Landing Zone Brace

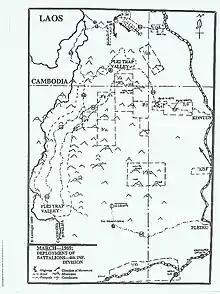
Positions of 4th Division, March 1969

On 3 March, A Company continued reconnaissance and was to establish a night defensive position at YA812884. Upon arriving at the location Company A established a perimeter and two men from third platoon were sent to recon a trail heading up the ridgeline. The patrol encountered two PAVN soldiers at what appeared to be an enemy observation post with a cooking pot and a sleeping area prepared in the brush. The PAVN soldiers fled up the hill before the patrol could take action. The patrol then reported back to their platoon leader Lieutenant Williams who was then ordered by the company commander Captain Isom to take 3rd platoon up the trail in pursuit of the PAVN. It was recommended by the company artillery observer Lieutenant Flannigan to prepare the area with artillery before sending in 3rd platoon, but this was rejected by Isom. According to statements by Williams the company was outside of artillery range and the Isom knew this.